Mutiny on the Bounty

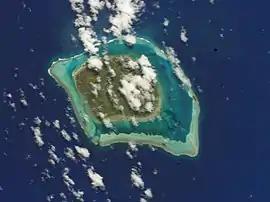
Tubuai, where Christian first attempted to settle; the island is almost totally surrounded by a coral reef

Bligh hoped to find water and food on Tofua, then proceed to the nearby island of Tongatapu to seek help from King Poulaho (whom he knew from his visit with Cook) in provisioning the boat for a voyage to the Dutch East Indies. Ashore at Tofua, there were encounters with natives who were initially friendly but grew more menacing as time passed. On 2 May, four days after landing, Bligh realised that an attack was imminent. He directed his men back to the sea, shortly before the Tofuans seized the launch's stern rope and attempted to drag it ashore. Bligh coolly shepherded the last of his shore party and their supplies into the boat. In an attempt to free the rope from its captors, the quartermaster John Norton leapt into the water; he was immediately set upon and stoned to death.